Escape attempts and victims of the inner German border

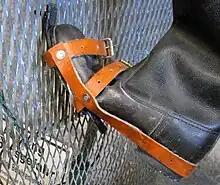
Boot modified with metal hooks to enable the wearer to climb the border fence

Refugees used a variety of methods to escape across the border. The great majority crossed on foot, though some took more unusual routes. One of the most spectacular was the balloon escape in September 1979 of eight people from two families in a home-made hot-air balloon. Their flight involved an ascent to more than before landing near the West German town of Naila, inspiring the 1982 film "Night Crossing" and the 2018 film "Balloon". Other escapees relied more on physical strength and endurance. An escapee in 1987 used meat hooks to scale the border fences, while in 1971 a doctor swam across the Baltic Sea from Rostock almost to the Danish island of Lolland before he was picked up by a West German yacht. Another escapee used an air mattress to escape across the Baltic in 1987. Mass escapes were rare. One of the few that succeeded took place on 2 October 1961, when 53 people from the border village of Böseckendorf – a quarter of the village's population – escaped "en masse", followed by another 13 inhabitants in February 1963. An unusual mass escape occurred in September 1964 when 14 East Germans, including eleven children, were smuggled across the border in a refrigerated truck. They were able to escape detection by being concealed under the carcasses of slaughtered and stuffed pigs being transported to the West.